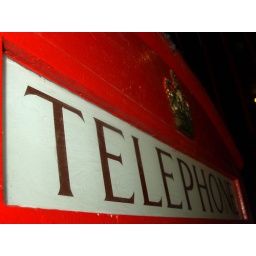
A red phone box in the Fishing Heritage Centre at Grimsby